Small nucleolar RNA Z242

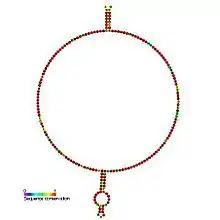
Predicted secondary structure and sequence conservation of snoZ242

In molecular biology, Small nucleolar RNA Z242 is a non-coding RNA (ncRNA) molecule which function in the biogenesis of other small nuclear RNAs (snRNAs). This small nucleolar RNA (snoRNA) is a modifying RNA and usually located in the nucleolus of the eukaryotic cell which is a major site of snRNA biogenesis.